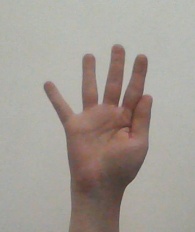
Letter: sheen